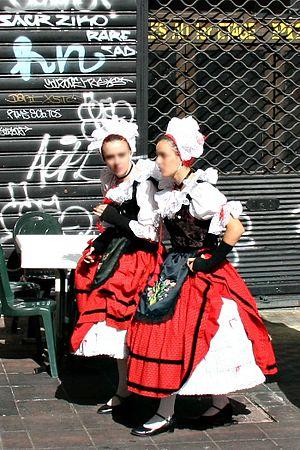
Deux jeunes filles en costume traditionnel de fête niçois.